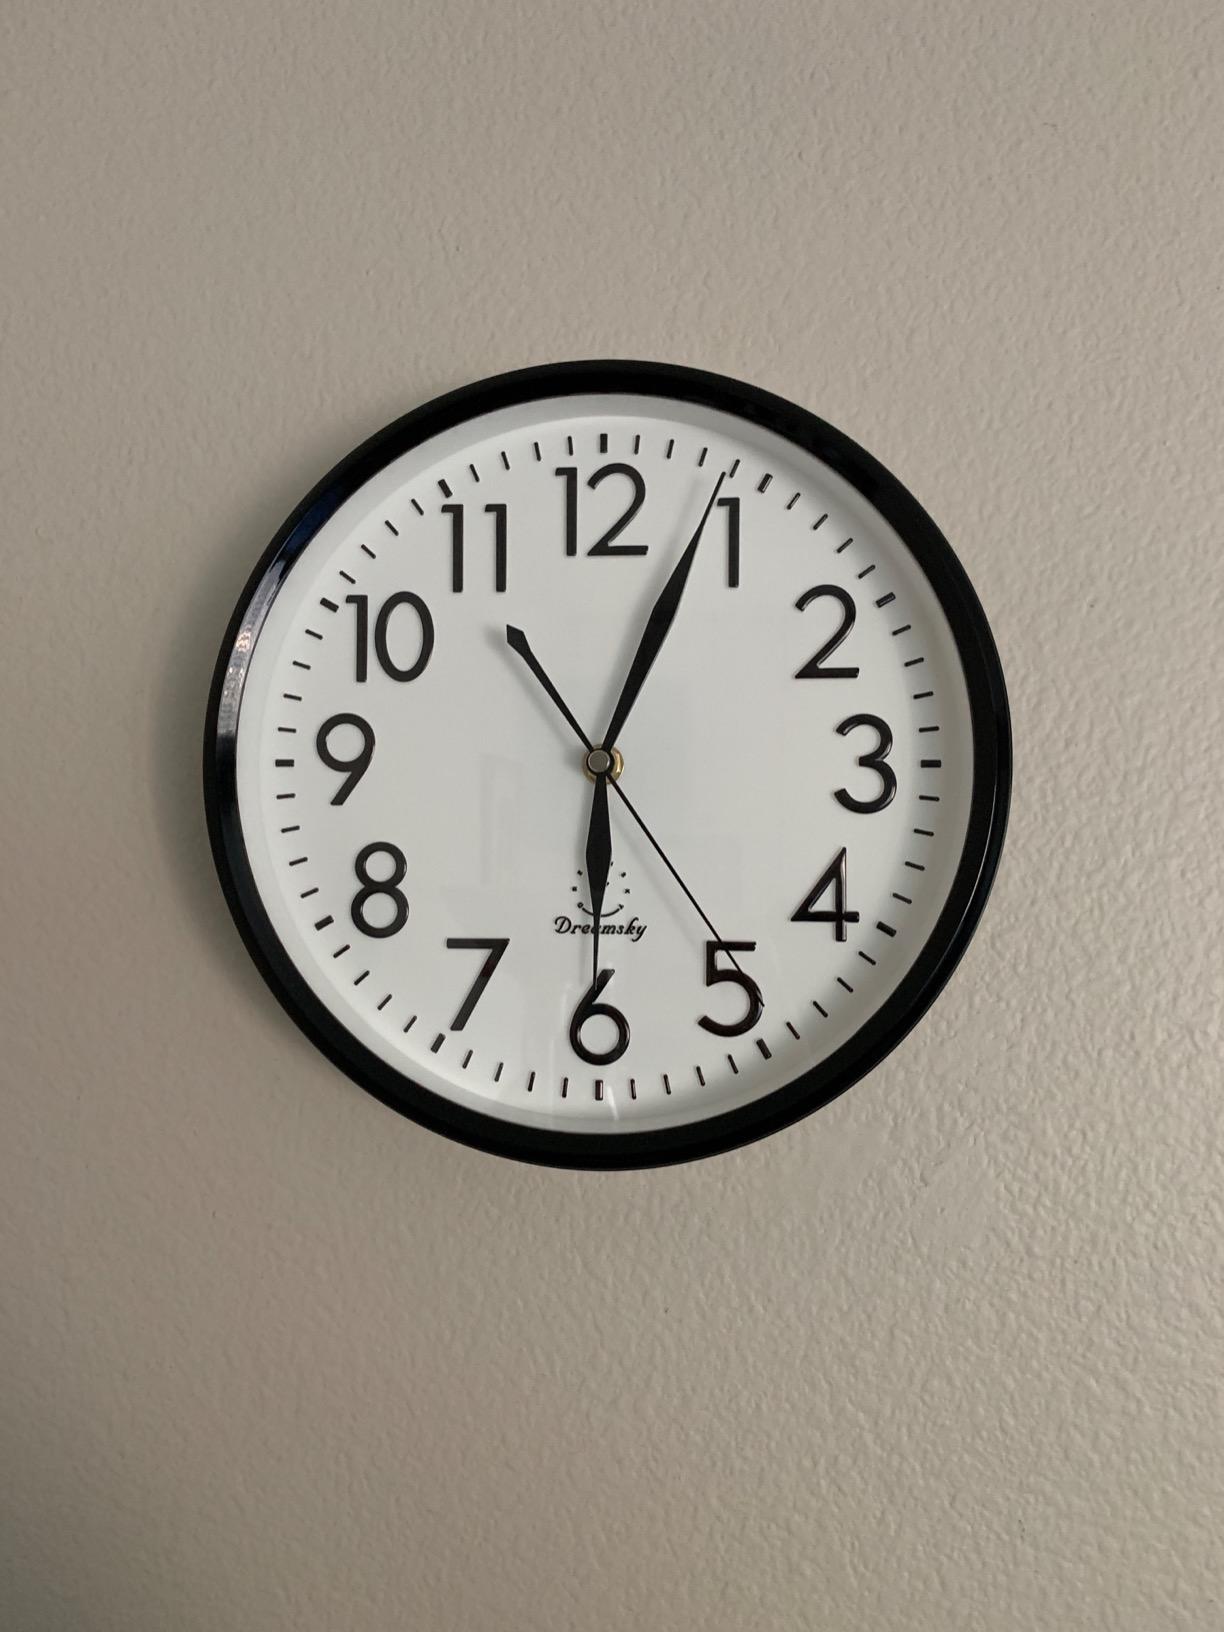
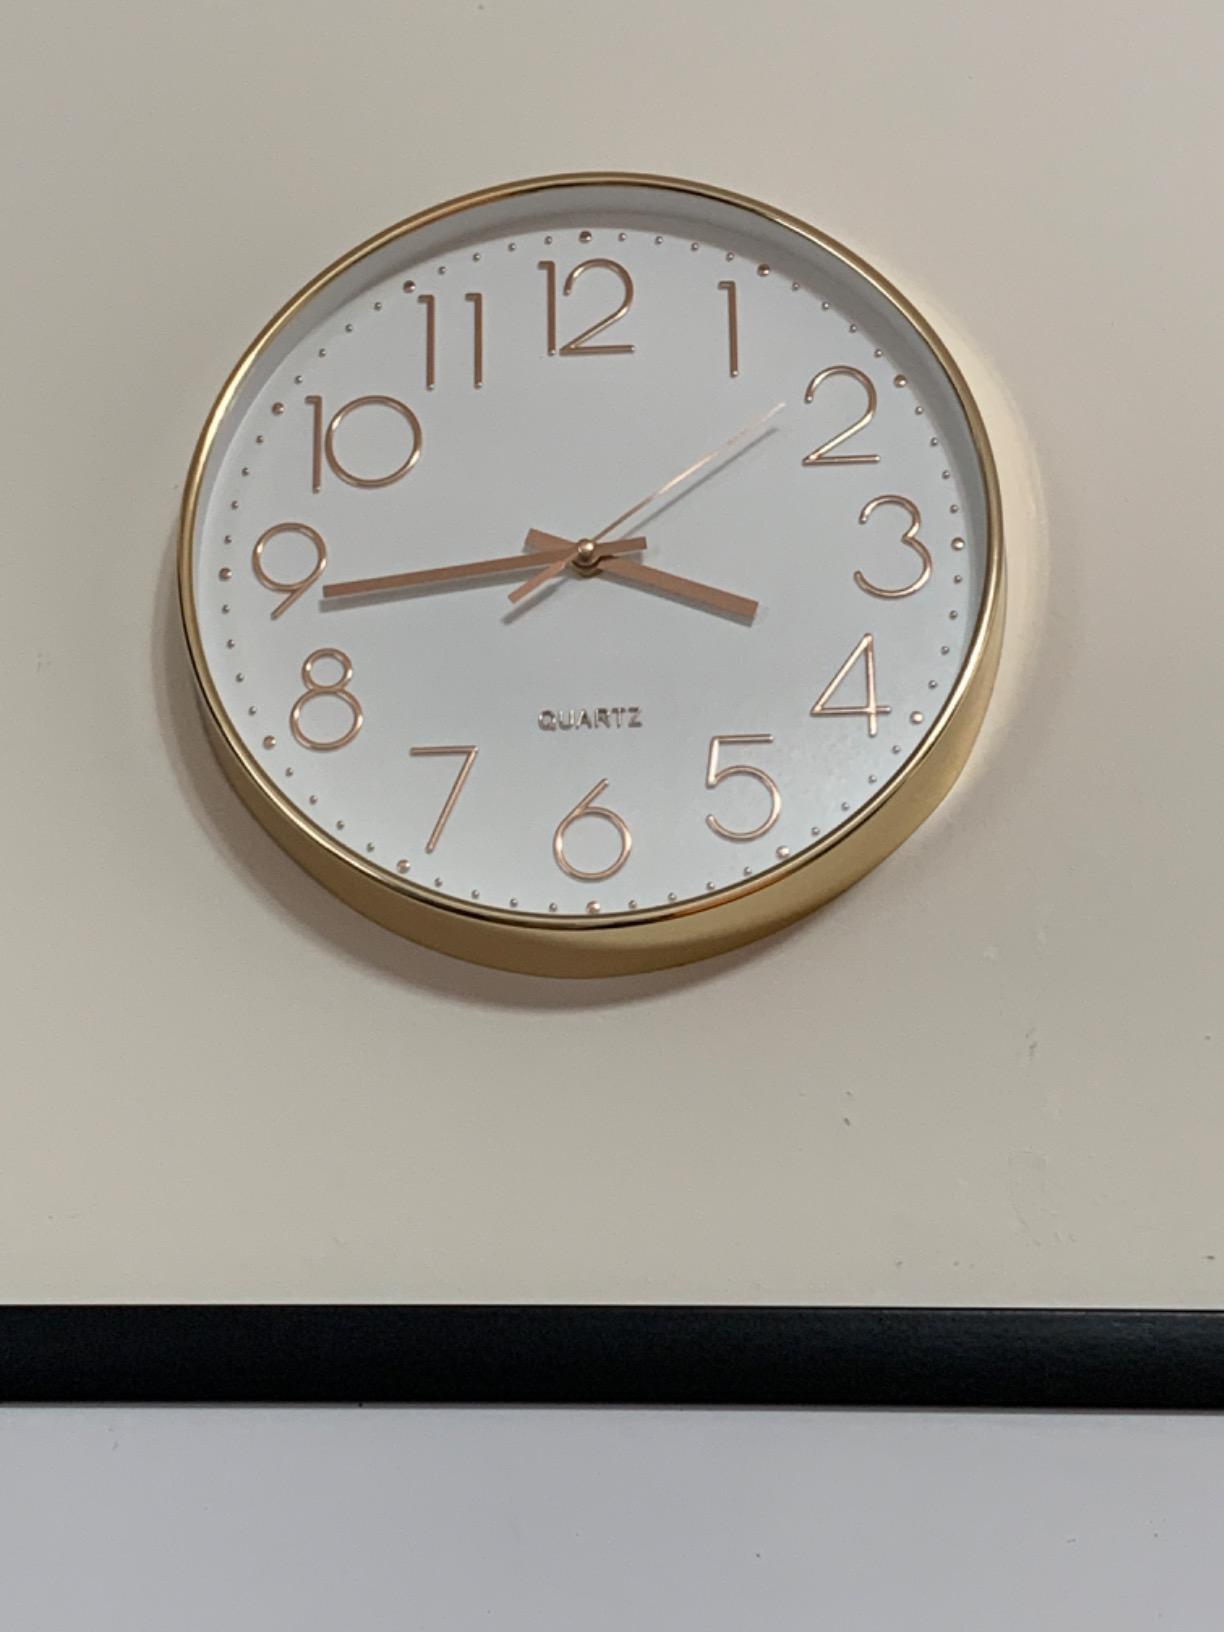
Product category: clock
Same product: no